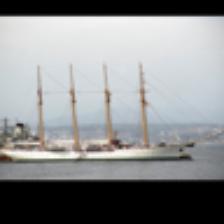
Label: NonHuman